Rishi Vohra

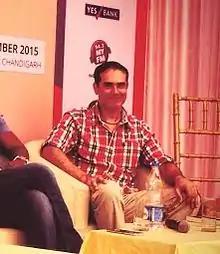
Rishi Vohra at Chandigarh Literati in 2015

Rishi Vohra is an Indian novelist, known for his novels "The Love Story We Wrote", "Diary of an Angry Young Man", "I am M-M-Mumbai", "HiFi in Bollywood" and "Once Upon the Tracks of Mumbai."